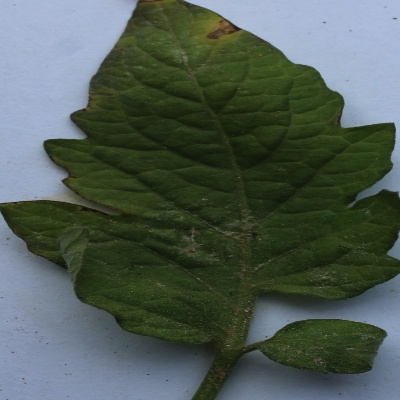
Crop: Tomato
Condition: leaf blight